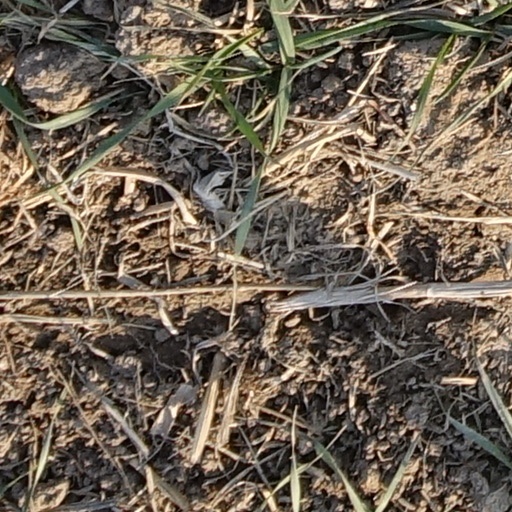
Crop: wheat